Pope Pius XII

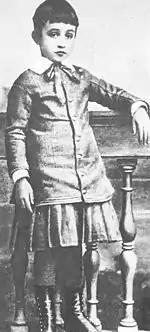
Eugenio Pacelli at the age of six in 1882

Eugenio Maria Giuseppe Giovanni Pacelli was born on the second day of Lent, 2 March 1876, in Rome into an upper-class family of intense Catholic piety with a history of ties to the papacy (the "Black Nobility"). His parents were (1837–1916) and Virginia (née Graziosi) Pacelli (1844–1920). His grandfather had been Under-Secretary in the Papal Ministry of Finances and then Secretary of the Interior under Pope Pius IX from 1851 to 1870 and helped found the Vatican's newspaper, "L'Osservatore Romano" in 1861. His cousin, Ernesto Pacelli, was a key financial advisor to Pope Leo XIII; his father, Filippo Pacelli, a Franciscan tertiary, was the dean of the Roman Rota; and his brother, Francesco Pacelli, became a lay canon lawyer and the legal advisor to Pope Pius XI, in which role he negotiated the Lateran Treaty in 1929 with Benito Mussolini, bringing an end to the Roman Question.